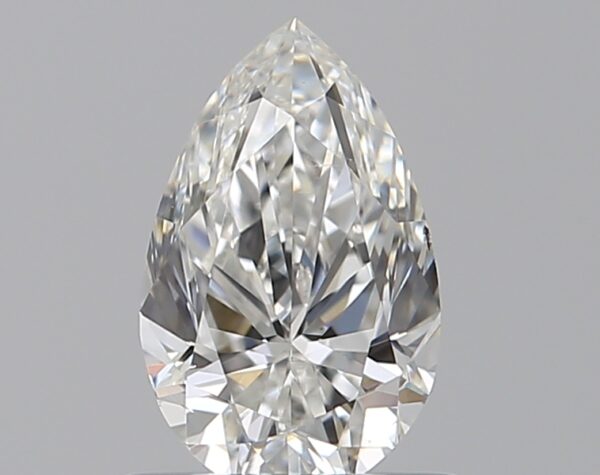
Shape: pear
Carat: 0.7
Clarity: VS2
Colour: G
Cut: VG
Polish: EX
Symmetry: VG
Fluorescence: N
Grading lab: GIA
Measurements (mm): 7.53 x 4.75 x 3.12